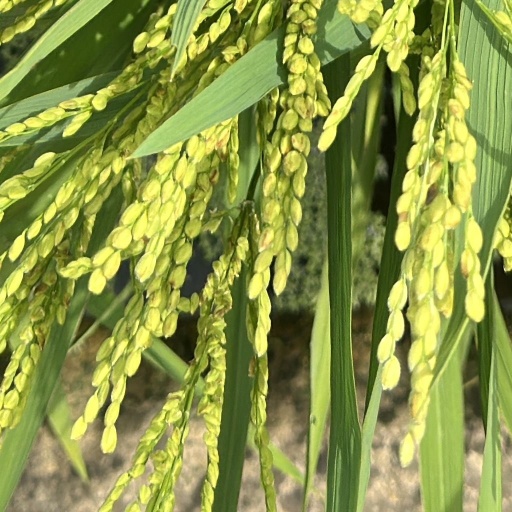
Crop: rice